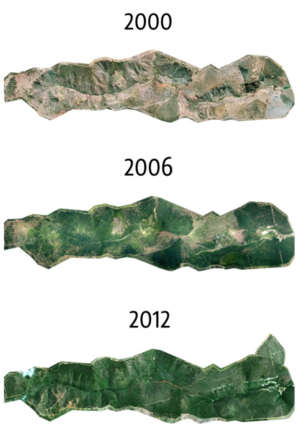
Évolution de la mission de reboisement lancé par l'Institut Terra à l'initiative du couple Salgado
Sebastião Ribeiro Salgado est un photographe franco-brésilien humaniste travaillant principalement en argentique noir et blanc. Il est basé à Paris.